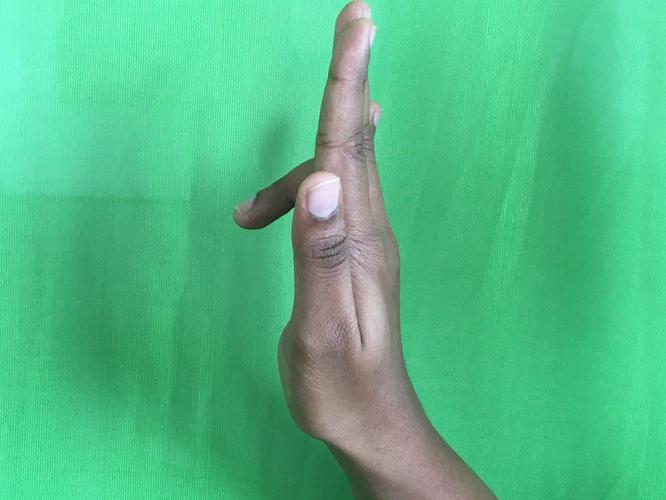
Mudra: Tripathaka
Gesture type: single_hand